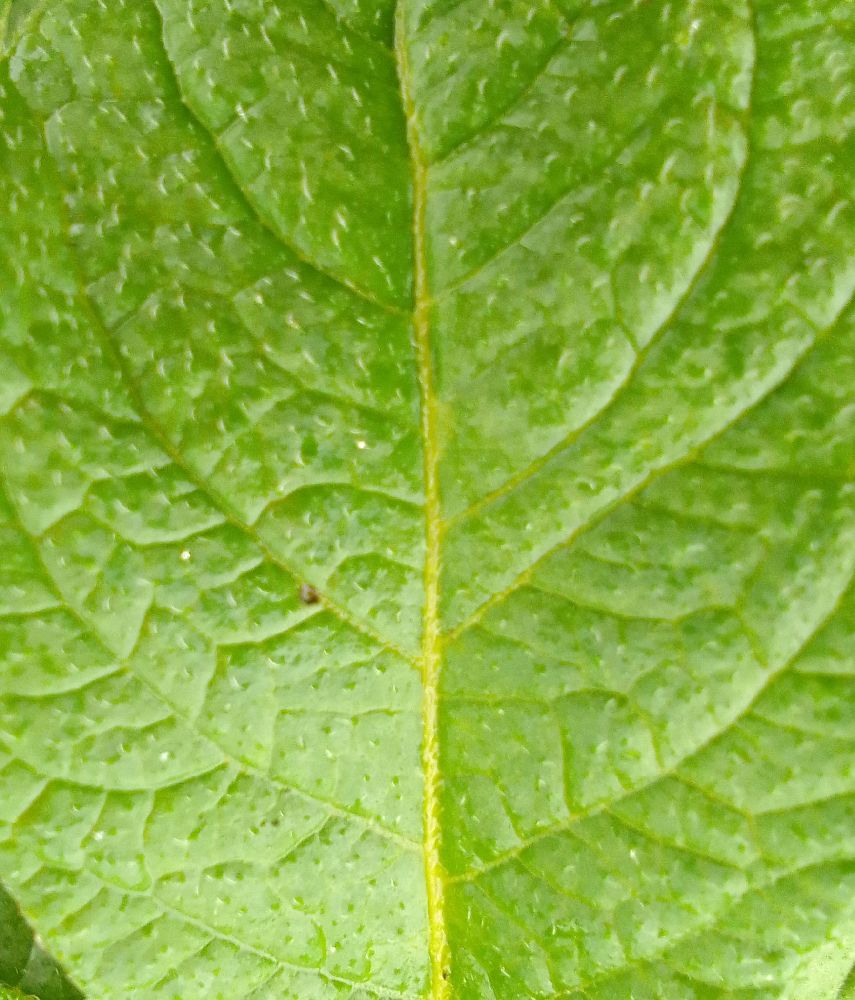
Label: Healthy